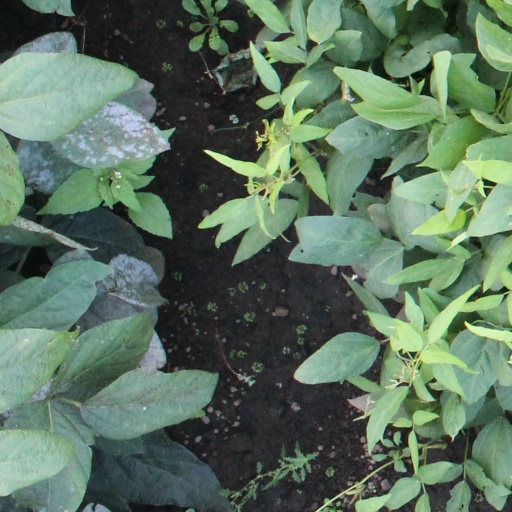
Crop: soybean